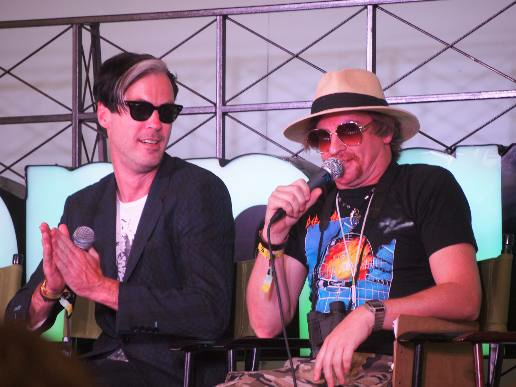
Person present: Yes